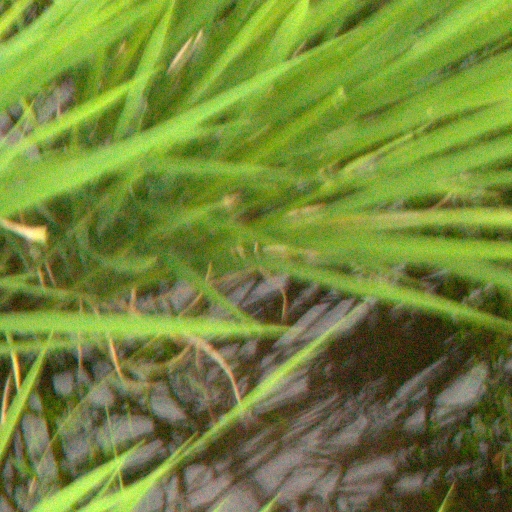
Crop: rice